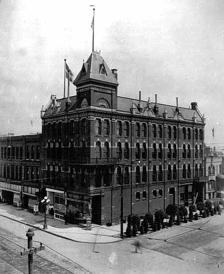
Building: Dania Hall (Minneapolis)
Country: United States of America
Year built: 1886
Community center in Minneapolis, Minnesota Dania Hall General information Type community center Architectural style Victorian eclectic Location 427 Cedar Avenue South Minneapolis, Minnesota Coordinates 44°58′08″N 93°14′49″W / 44.96902°N 93.24689°W / 44.96902; -93.24689 Completed 1886 Demolished 2000 Owner Society Dania Design and construction Architect(s) Carl F. Struck Dania Hall was a cultural center and performing arts space in the Cedar-Riverside neighborhood of Minneapolis . Completed in 1886, the building was destroyed by an accidental fire in 2000 at the outset of an extensive renovation project. Early history The five-story building, located at 427 Cedar Avenue South, was designed by the Norwegian-born architect Carl F. Struck for Society Dania, an organization founded by Danish immigrants.  The large auditorium making up the third and fourth floors included a proscenium stage and horseshoe balcony.  Its main floor could accommodate up to six hundred chairs or be cleared for dancing. There were offices and a small meeting room on the second floor while the ground level and basement were for commercial retail use. A multi-purpose facility, Dania Hall served as a gathering place for Danes , Swedes , Norwegians , and the larger community. It hosted banquets, bazaars, concerts, dances, plays and evenings of Scandinavian vaudeville . The Norwegian author Knut Hamsun , who lived in Minneapolis during the 1880s, gave a series of literary lectures at the newly built Dania Hall. His farewell address there in 1888 included material that would later appear in the book: Fra det moderne Amerikas aandsliv (The Cultural Life of Modern America). In the 1920s and 1930s many Scandinavian-American artists performed at Dania Hall. Among them were the Olson Sisters , Olle i Skratthult , Ted Johnson and his Midnight Suns and Thorstein Skarning and his Norwegian Hillbillies . The Snoose Boulevard Festival, which ran from 1972 through 1977, brought back the music and humor of that period with performances at the Cedar Theater , Coffeehouse Extemporé, New Riverside Café and Mixed Blood Theatre .  Dania Hall, the chief symbol of the area's Scandinavian past, flew a banner from Sweden from its tower during the event but was not used as a venue due to the poor condition of the building. Later years By the 1960s the Cedar-Riverside neighborhood had undergone significant change and was no longer at the center of Scandinavian-American activities.  In 1963 Society Dania sold Dania Hall to Phil Richter, whose pharmacy had occupied the building's first floor since 1948. Even as Dania's meeting hall was abandoned by the Scandinavian-American community it attracted large numbers of young people, who went there in the 1960s and 1970s to hear T.C. Atlantic , the Paisleys and other rock bands as well as the reggae music of Shangoya. In later years the auditorium was no longer in use, having been denied a permit for public gatherings without additional exits and other improvements. Destruction and aftermath The former site of Dania Hall in 2017 In 1991 a fire severely damaged Dania Hall's roof and upper floors. The roof was replaced, and by decade's end a full-scale restoration of the building had begun. In the early morning hours of February 28, 2000 a fire broke out, engulfing the building and leaving a charred ruin. The arson squad ruled that the fire was unintentional, the result of a discarded cigarette. Nonetheless, questions about the blaze and the building's lack of insurance have engendered controversy. A memorial gathering, attended by several hundred people, took place March 2, 2000, at the Cedar Cultural Center . During the meeting, individuals reminisced about Dania Hall and shared their thoughts about the century-old landmark. The audience also listened to recordings of two Swedish songs: Hälsa dem därhemma (Greet those at home) and Barndomshemmet (My childhood home). The singer, Olga Lindgren-Nilsen, had recorded the sentimental ballads in 1975 at the age of seventy-nine. The first wife of Olle i Skratthult , she appeared many times on the Dania Hall stage. In October 2001 a commemorative pillar was erected at the former site of Dania Hall. The historic address, so important to the Scandinavian-American community and the Cedar-Riverside neighborhood , has subsequently remained a vacant lot awaiting development. Dania Hall's architect still has a presence in the area. A two-story building, designed by Carl F. Struck in 1890, remains in use at 521 Cedar Avenue South. National Register of Historic Places Dania Hall was added to the National Register of Historic Places in 1974 and removed from the list after its destruction in 2000. Two other buildings designed by Carl F. Struck are in the National Register of Historic Places: the Bardwell–Ferrant House at 2500 Portland Avenue South and the Pracna Building in the St. Anthony Falls Historic District . The main building of the Grain Belt Brewery in Northeast Minneapolis is also in the National Register of Historic Places .  Although Struck did not contribute to its design, he was the architect for an office building at 1215 Marshall Street NE that was part of the complex. See also The Snoose Boulevard Festival Dania Hall (Racine, Wisconsin) Notable buildings of the Danish Brotherhood in America References